Fusain

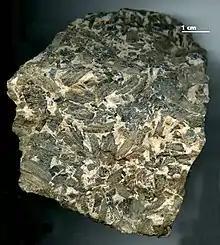
An example of fusain, charcoal that has been fossilized, found at a spoil pile from an underground coal mine in Grundy County, Illinois, US

Fusain is a fossilised carbon deposit which, after some controversy, has been identified as fossilised charcoal.